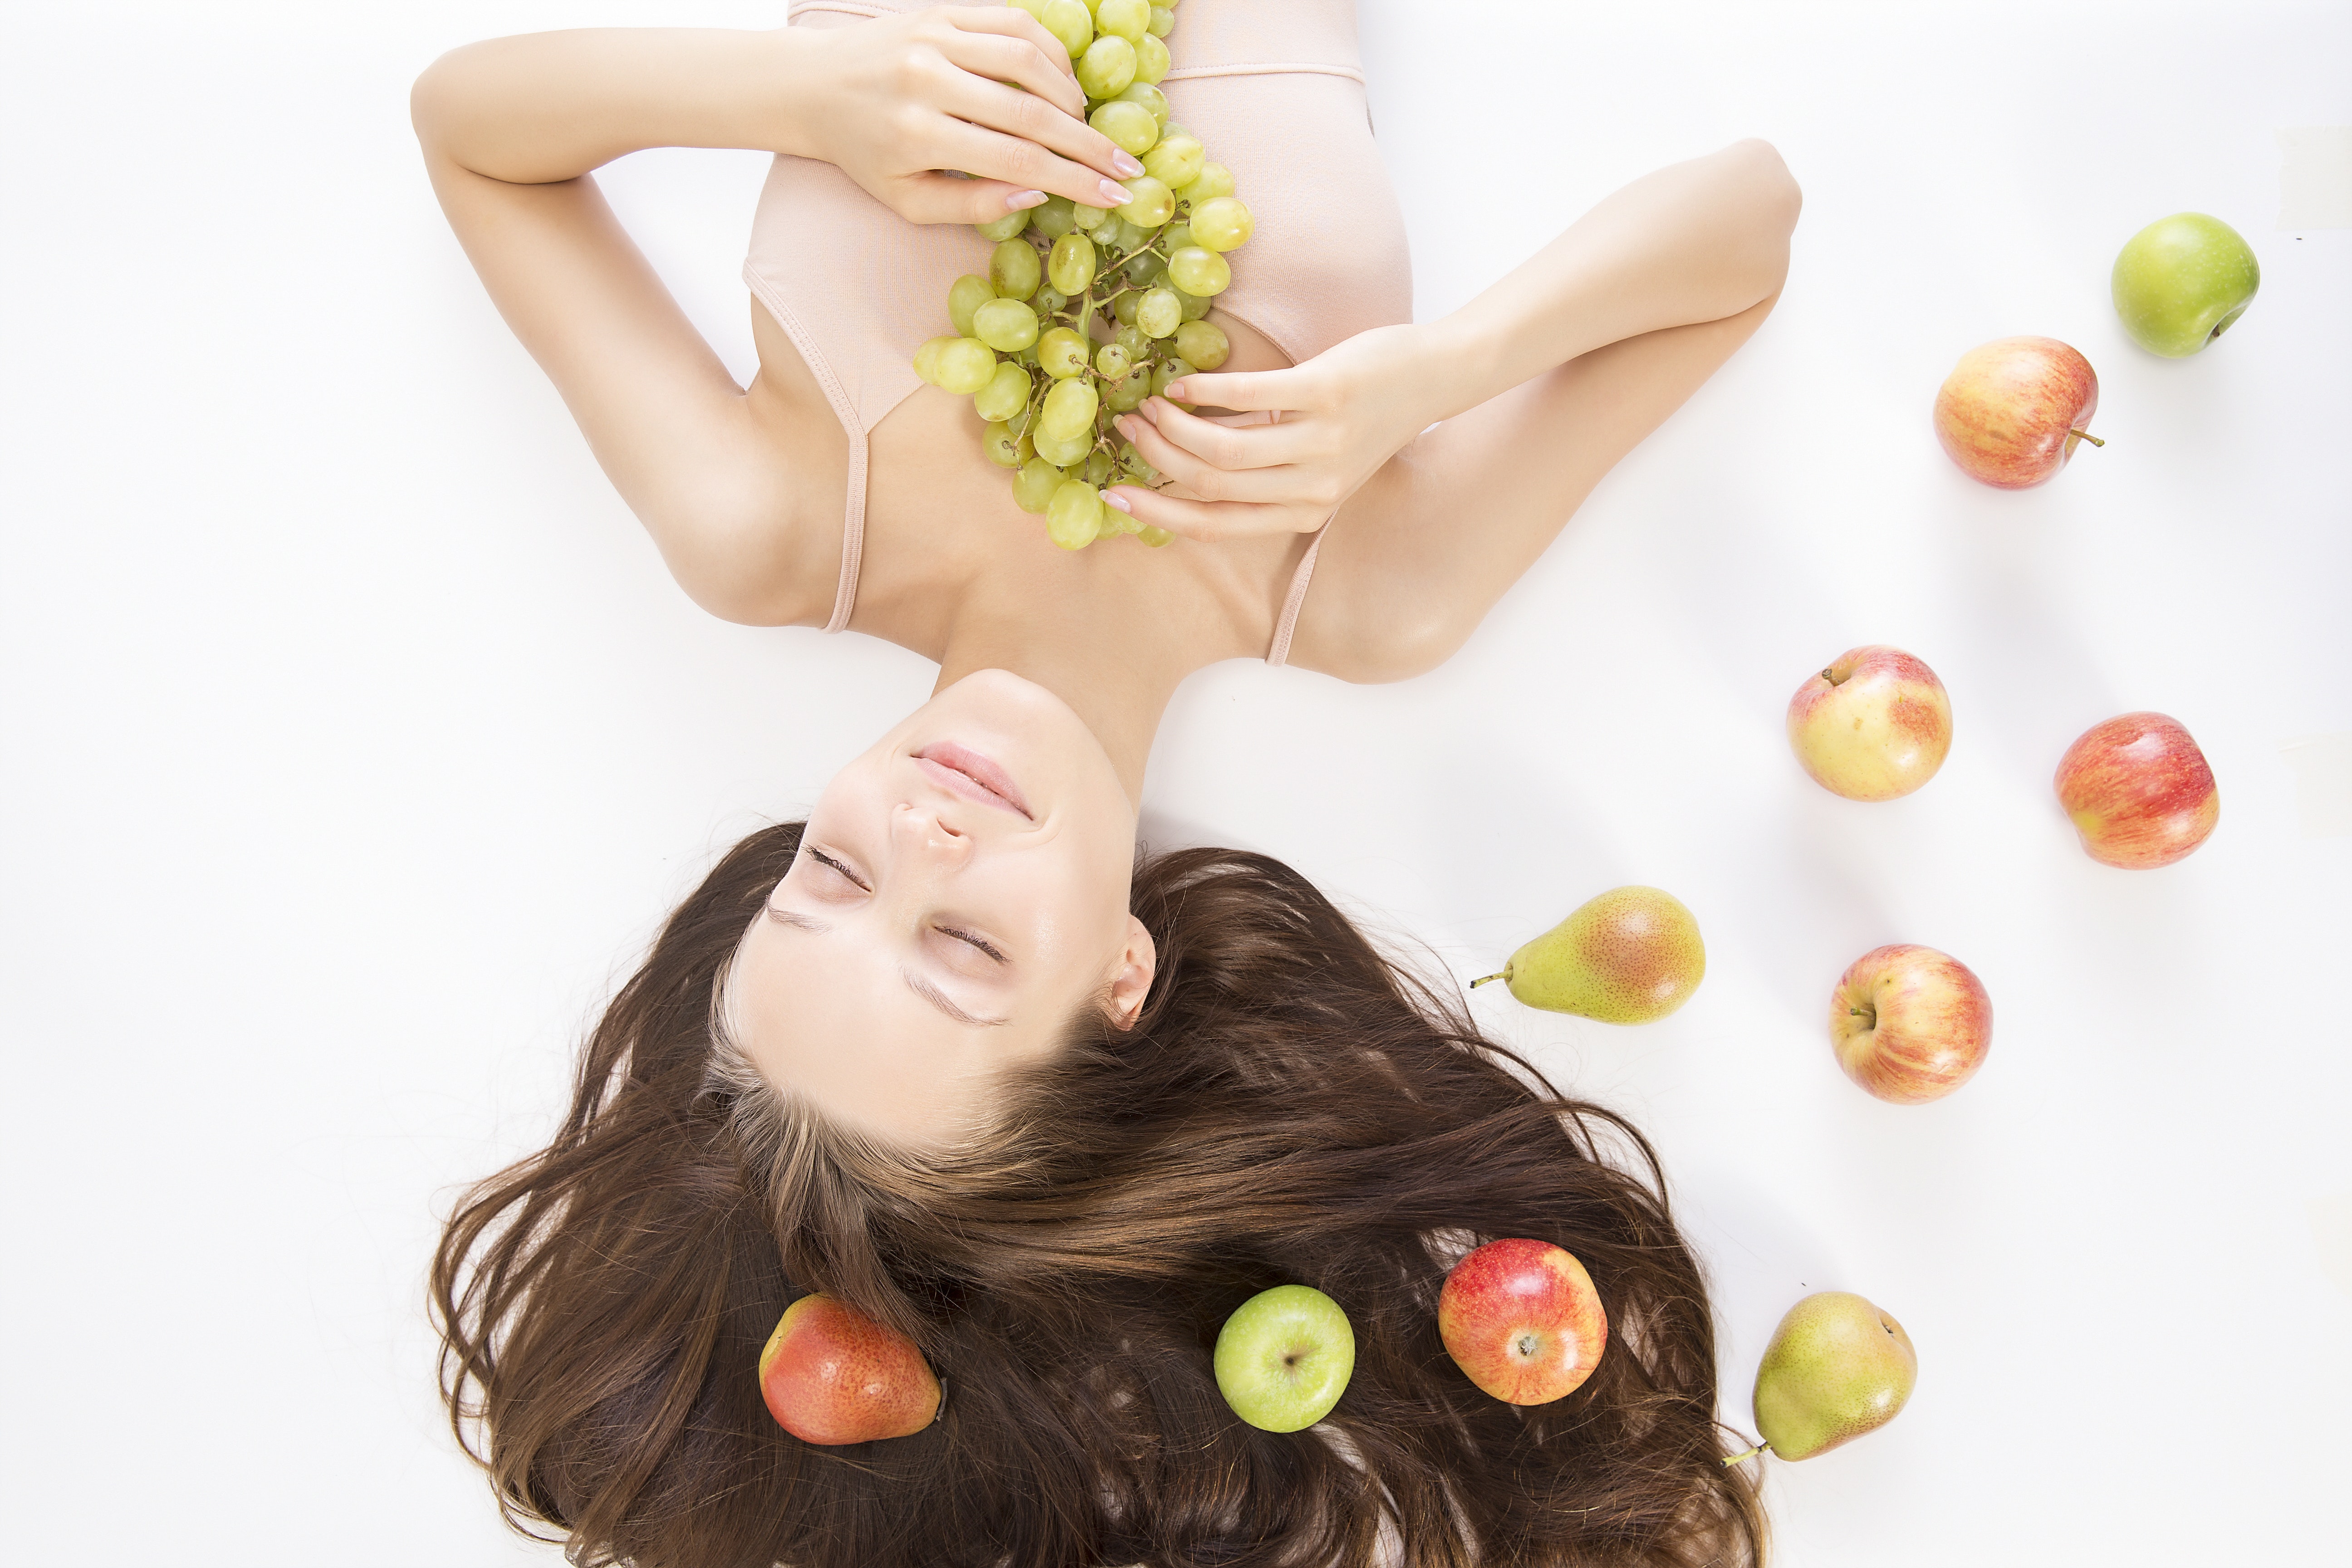
beauty, hand, brown hair, organism, plant, grape, fruit, photography, sweetness, long hair, vitis, vegetarian food